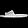
Label: Sandal